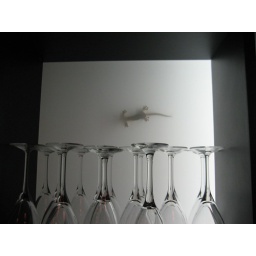
A gecko behind the glass in the bar